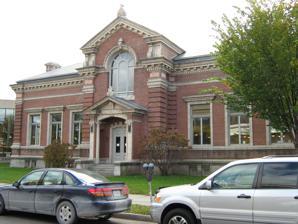
Building: Fletcher Free Library
Country: United States of America
Year built: 1904
United States historic place Carnegie Building of the Fletcher Free Library U.S. National Register of Historic Places U.S. Historic district Contributing property Show map of Vermont Show map of the United States Location 235 College St., Burlington, Vermont Coordinates 44°28′37″N 73°12′39″W / 44.47694°N 73.21083°W / 44.47694; -73.21083 Area less than one acre Built 1904 ( 1904 ) Architect Willcox, Walter R. B. Architectural style Beaux-Arts Part of Main Street–College Street Historic District ( ID88001850 ) NRHP reference No. 76000138 Significant dates Added to NRHP August 18, 1976 Designated CP October 13, 1988 The Fletcher Free Library is the public library serving Burlington, Vermont . It is located at 235 College Street, in an architecturally distinguished Beaux-Arts building, constructed in 1902 with funding support from Andrew Carnegie . The building was listed on the National Register of Historic Places in 1976. History The Fletcher Free Library was established in 1873, endowed by Mary Martha Fletcher , the daughter of a local businessman. It outgrew its initial building on Church Street by 1901. A new building was constructed in 1901–04 with funds provided by industrialist and philanthropist Andrew Carnegie , making it the first of the four Carnegie libraries in the state of Vermont. It was designed in the Beaux-Arts style by Walter R. B. Willcox of Burlington, who won a competition to receive the commission. The building had major settling problems in 1973 where it had been built over a filled-in ravine, and the library's collection was moved elsewhere. The possible razing of the building was stopped by a citizens' committee, which successfully had it added to the National Register of Historic Places , and a grant allowed the stabilization and repair of the building. A new modern addition was completed in 1981. The largest public library in Vermont, the Fletcher Free Library had a budget of over $3 million in 2022. It circulated more books, had more visitors, and had more computers, than any other library in the state. In addition to its primary services as Burlington's public library, it is also a community center, a cultural resource for newly arrived immigrants to the Burlington area, and the city's only free public access computer center. Architecture The library is located just east of downtown Burlington, at the southeast corner of College Street and South Winooski Avenue. The Carnegie building is a tall single-story structure, built of brick with terra cotta trim and resting on a granite foundation. Its central bay projects, providing the building's original entrance beneath a gabled roof, while a larger hip-roof section projects to the rear. It has rusticated brick corner pilasters and an elaborately detailed Corinthian cornice. To the left, the modern three-story addition is attached to the rear left of the original building, and now provides the main entrance via a walkway between the two sections. See also National Register of Historic Places listings in Chittenden County, Vermont List of Carnegie libraries in Vermont References